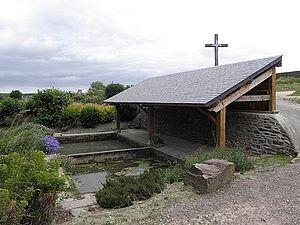
Lavoir de la fontaine Saint-Laurent au Crouais (35).
Le Crouais est une commune française située dans le département d'Ille-et-Vilaine, en Bretagne.